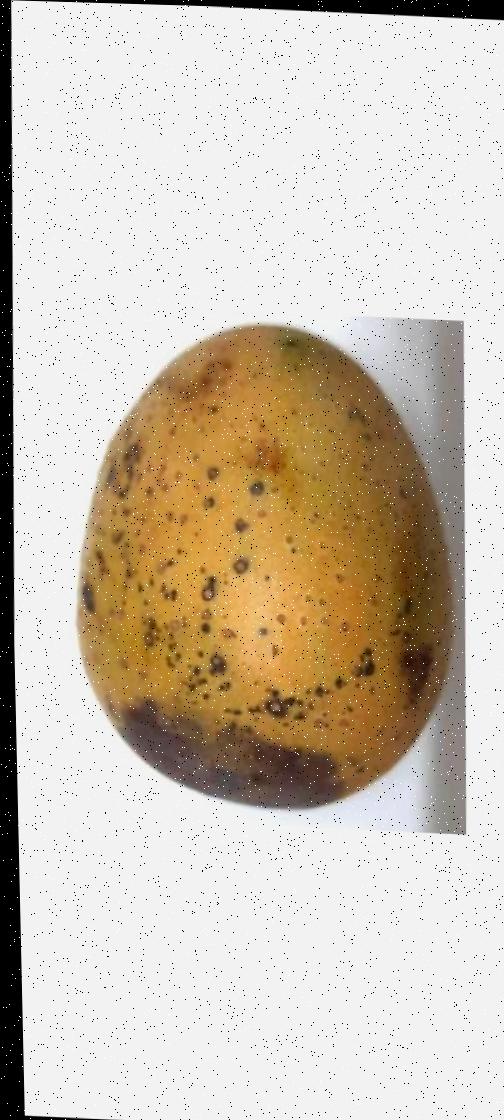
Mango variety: Gourmoti